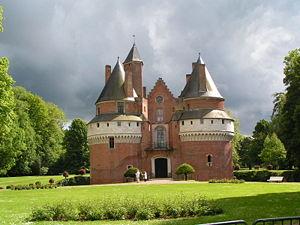
Rambures est une commune française située dans le département de la Somme, en région Hauts-de-France.